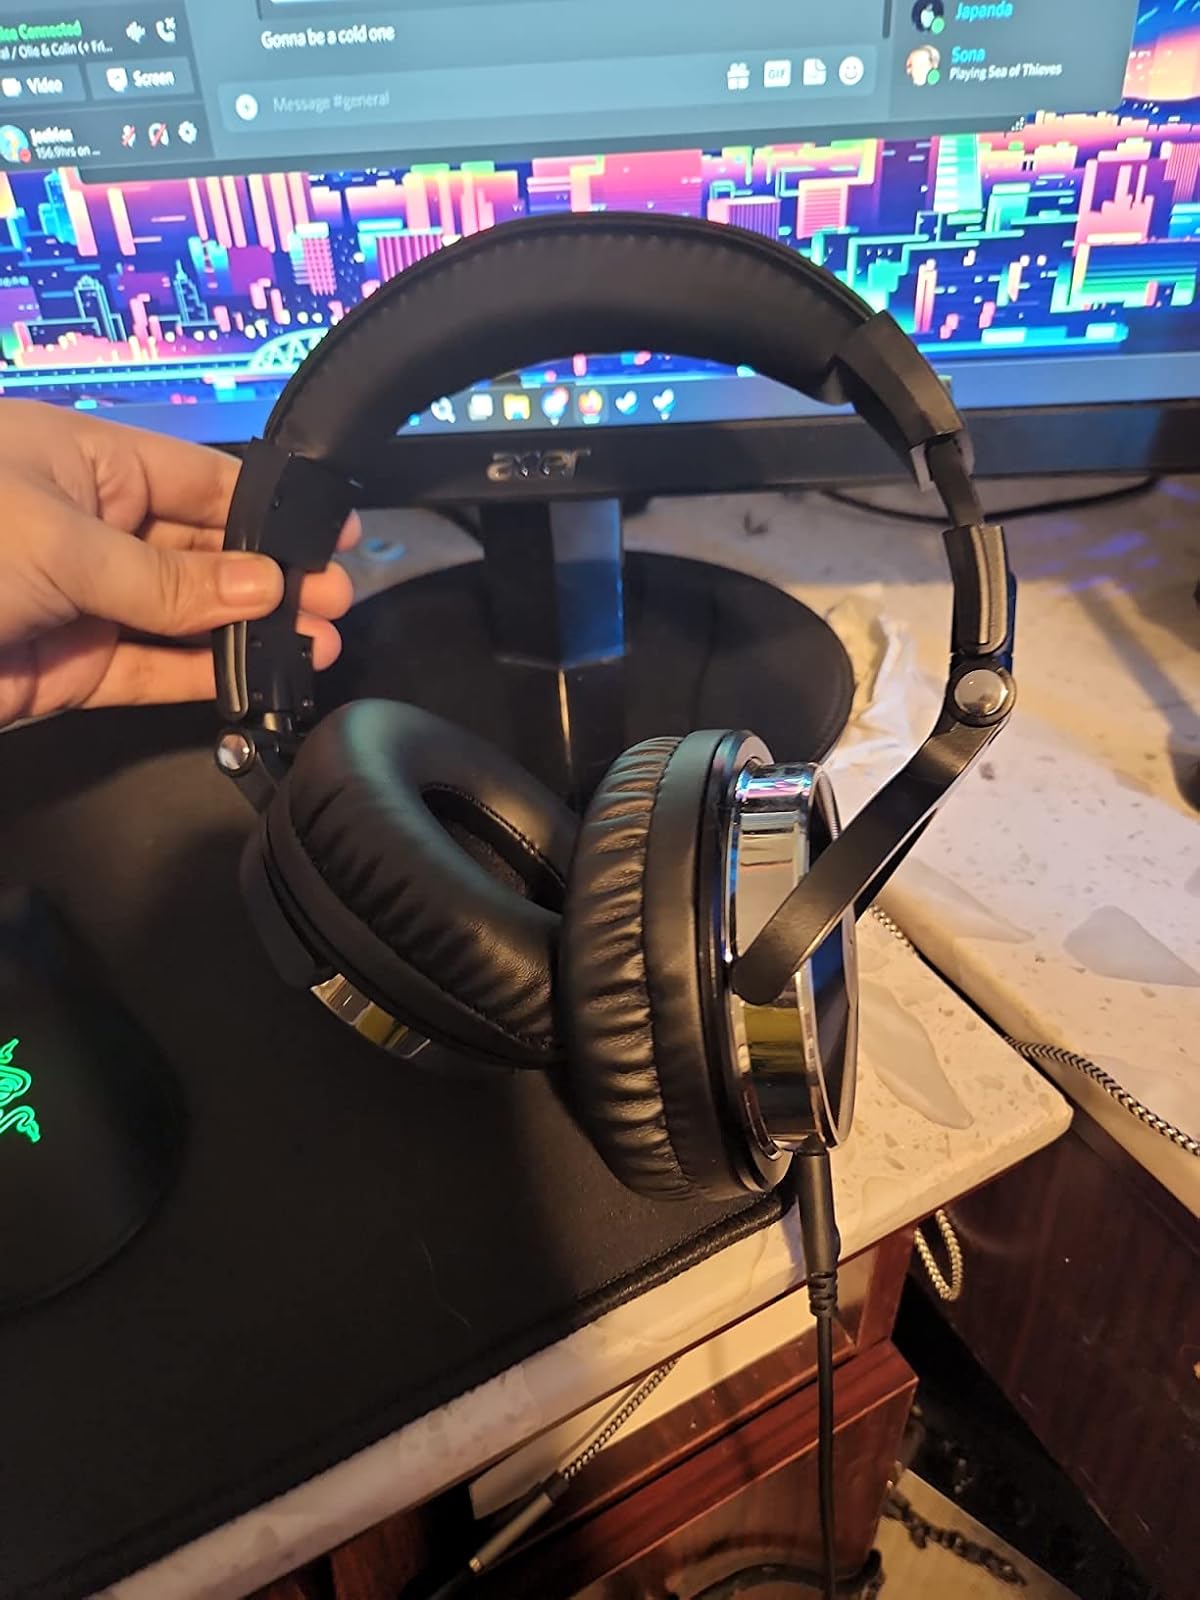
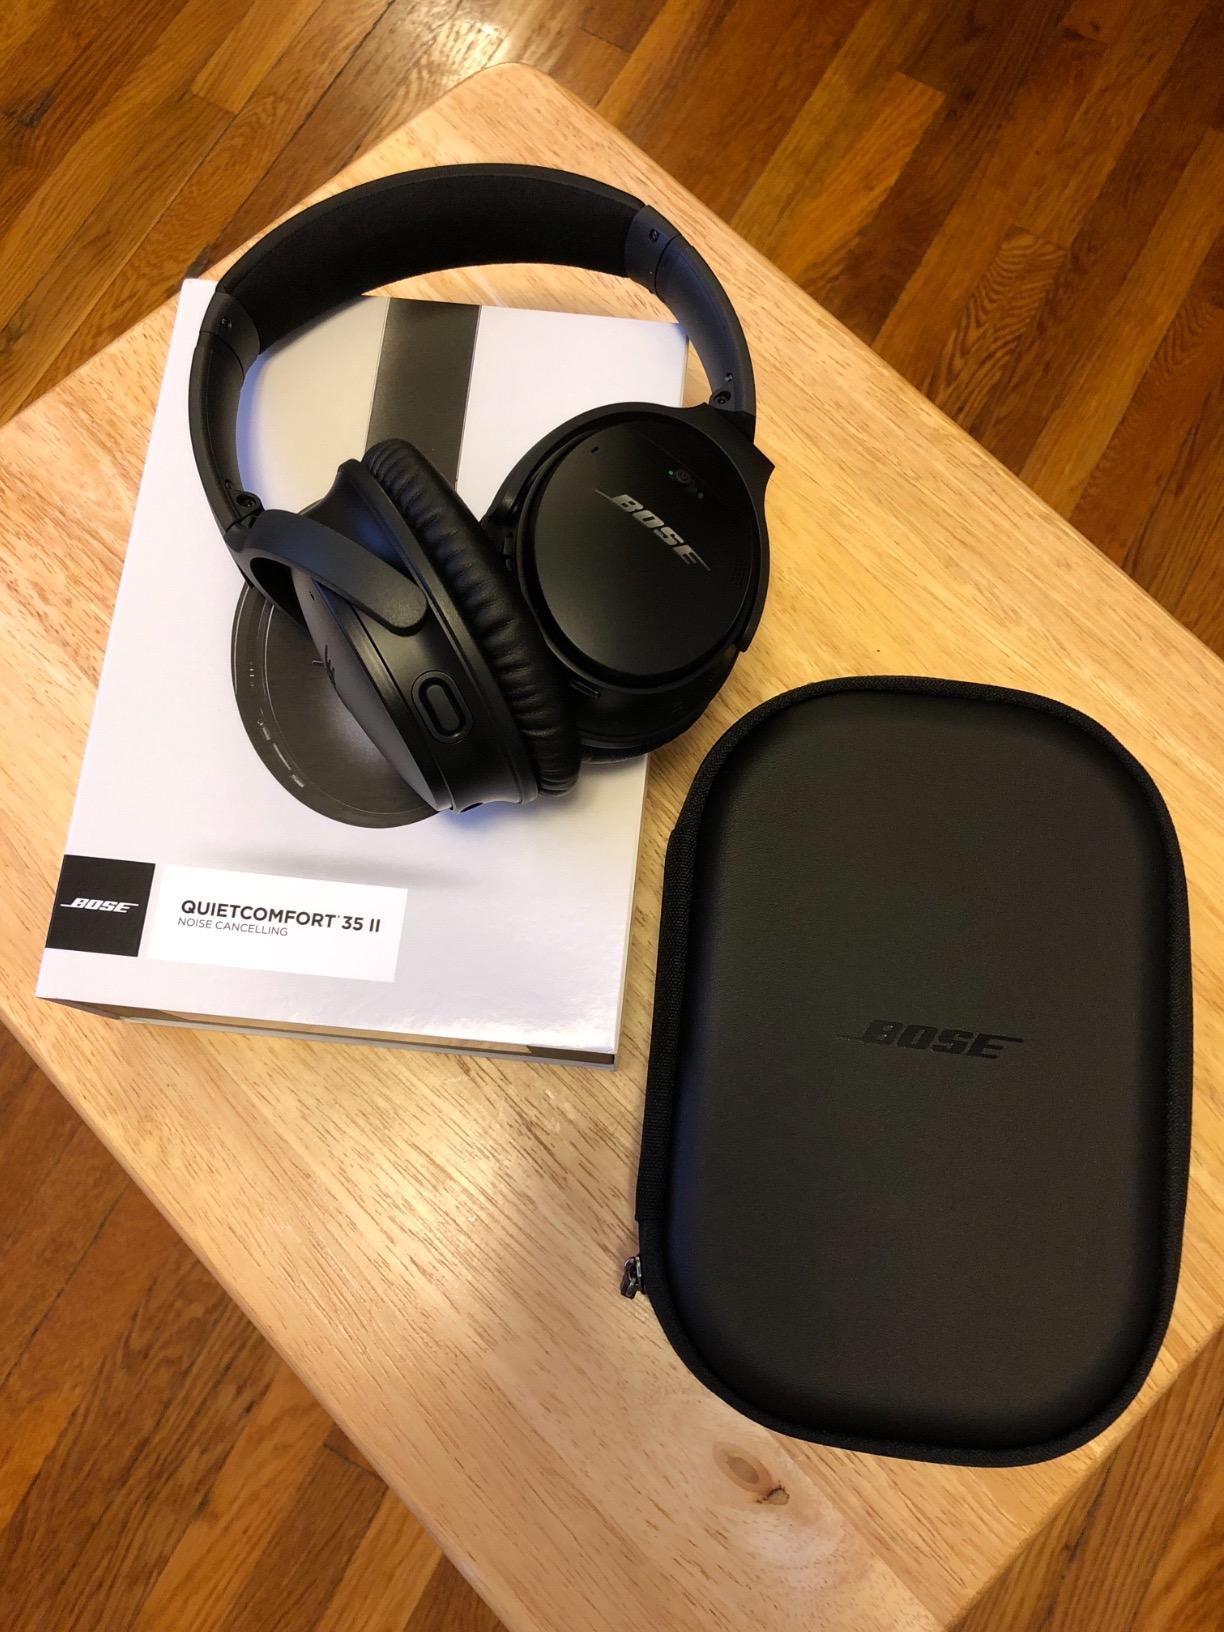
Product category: headphones
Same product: no